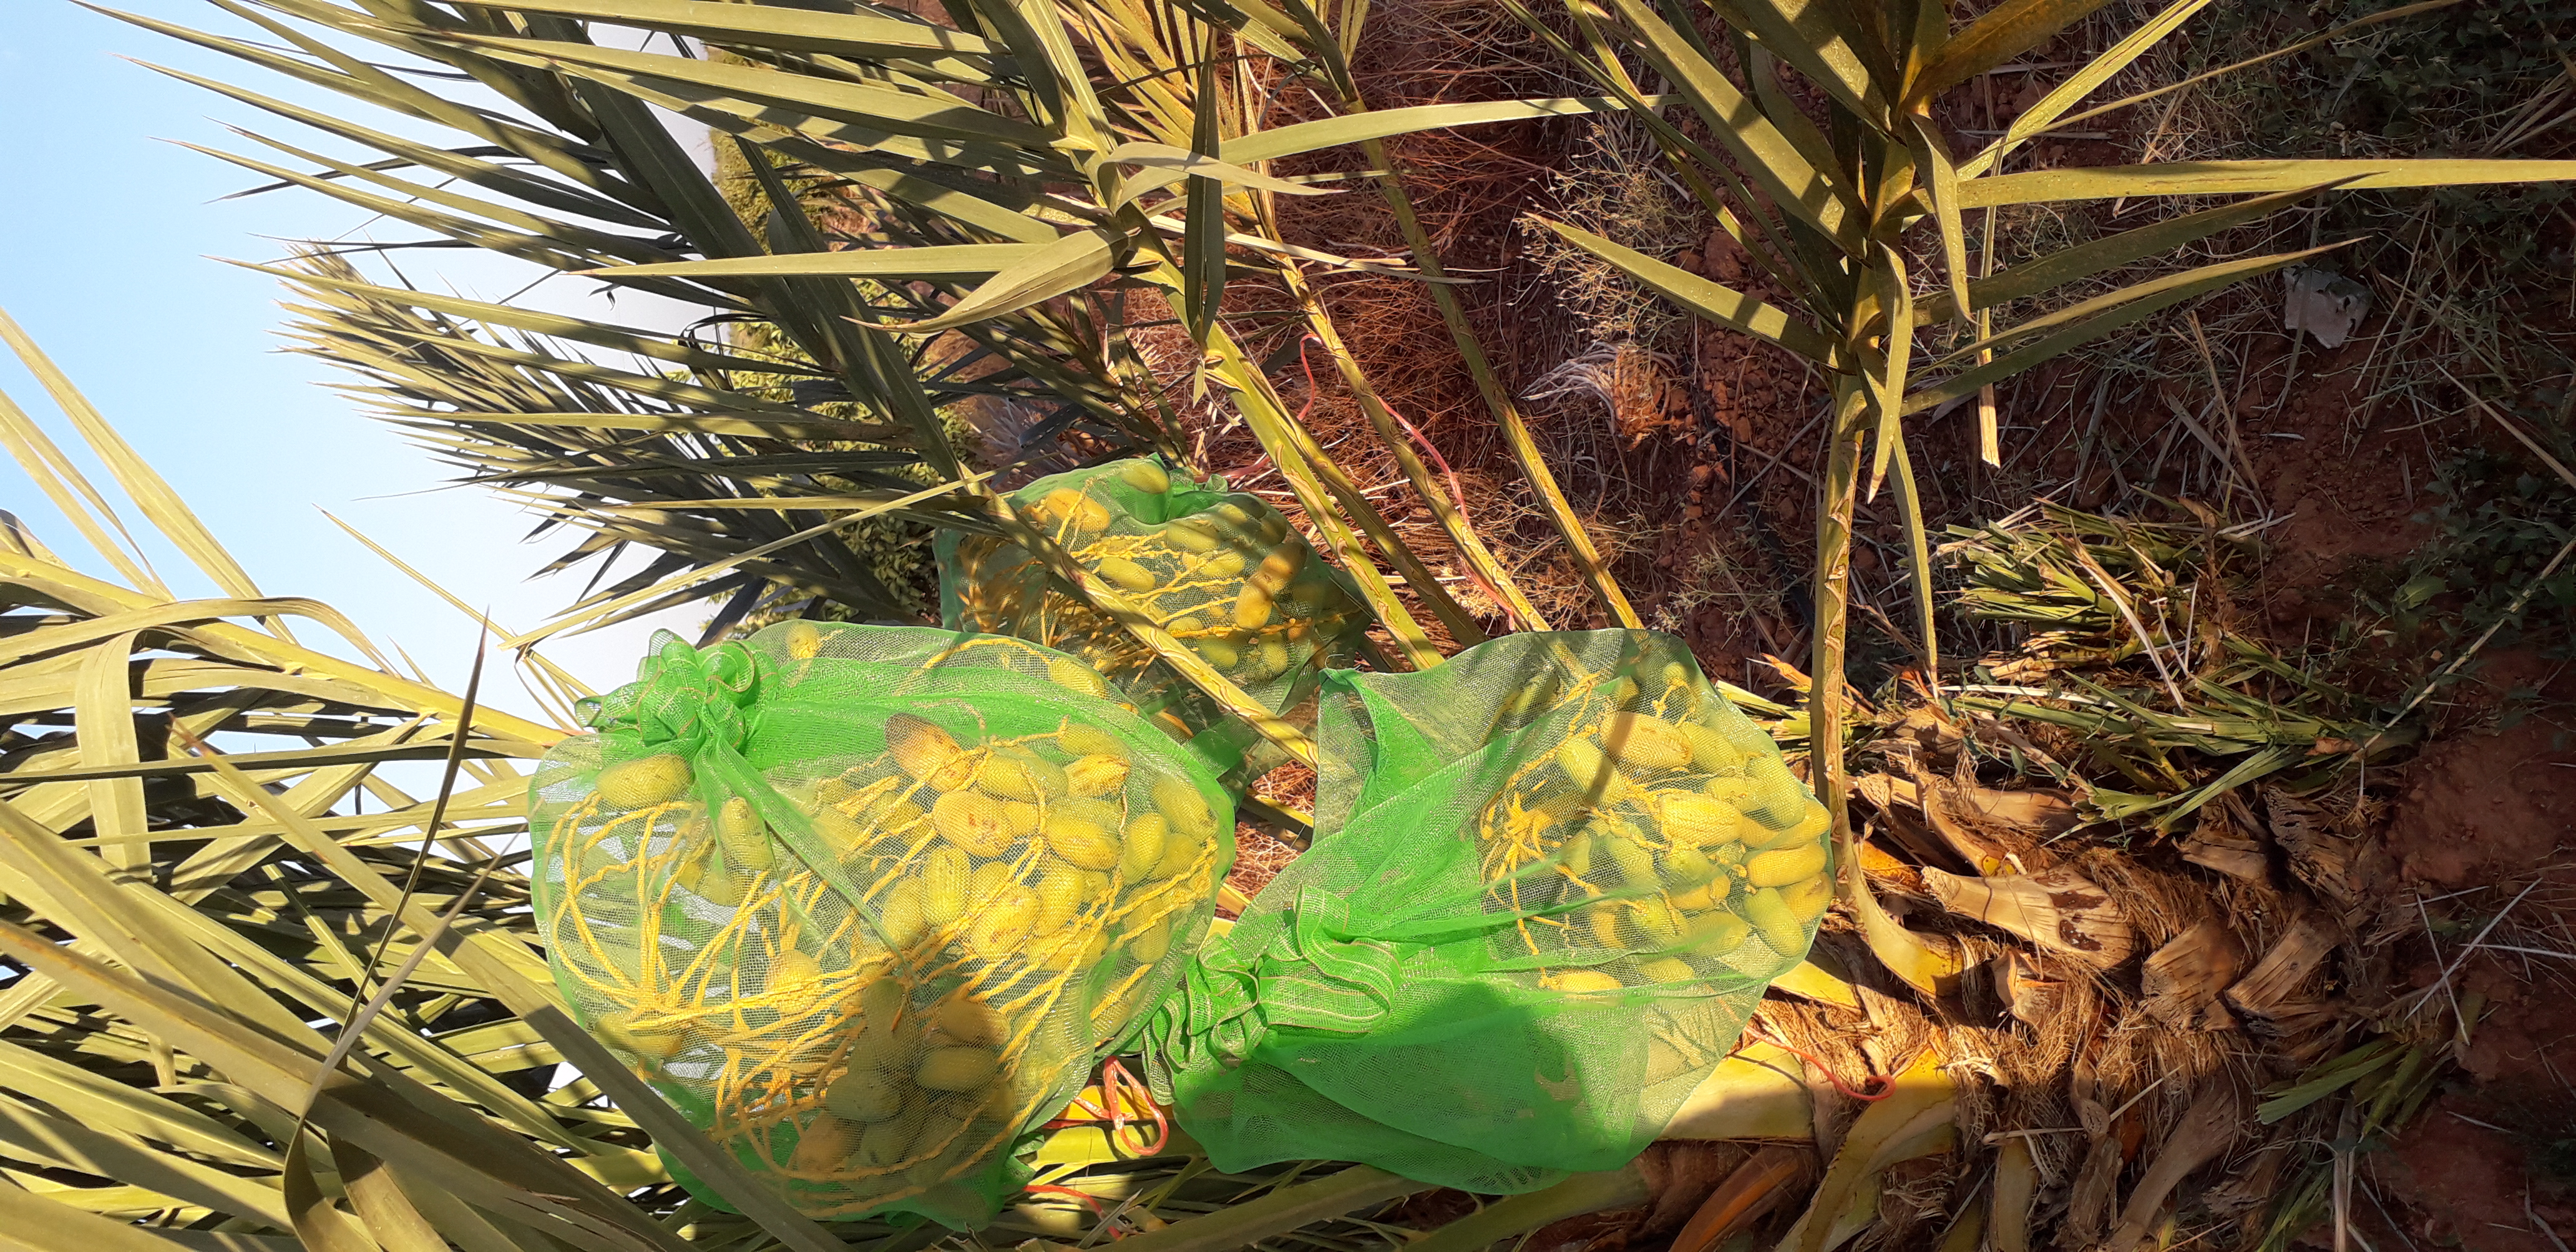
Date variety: Boumajhoul